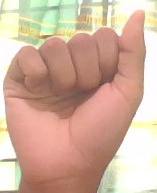
ASL sign: A